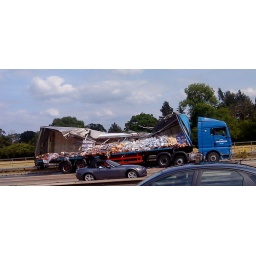
lorry crash on the m42 by j4 30/6/2010 solihull .full of red bull ginger beer and tonic water.